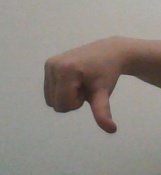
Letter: waw